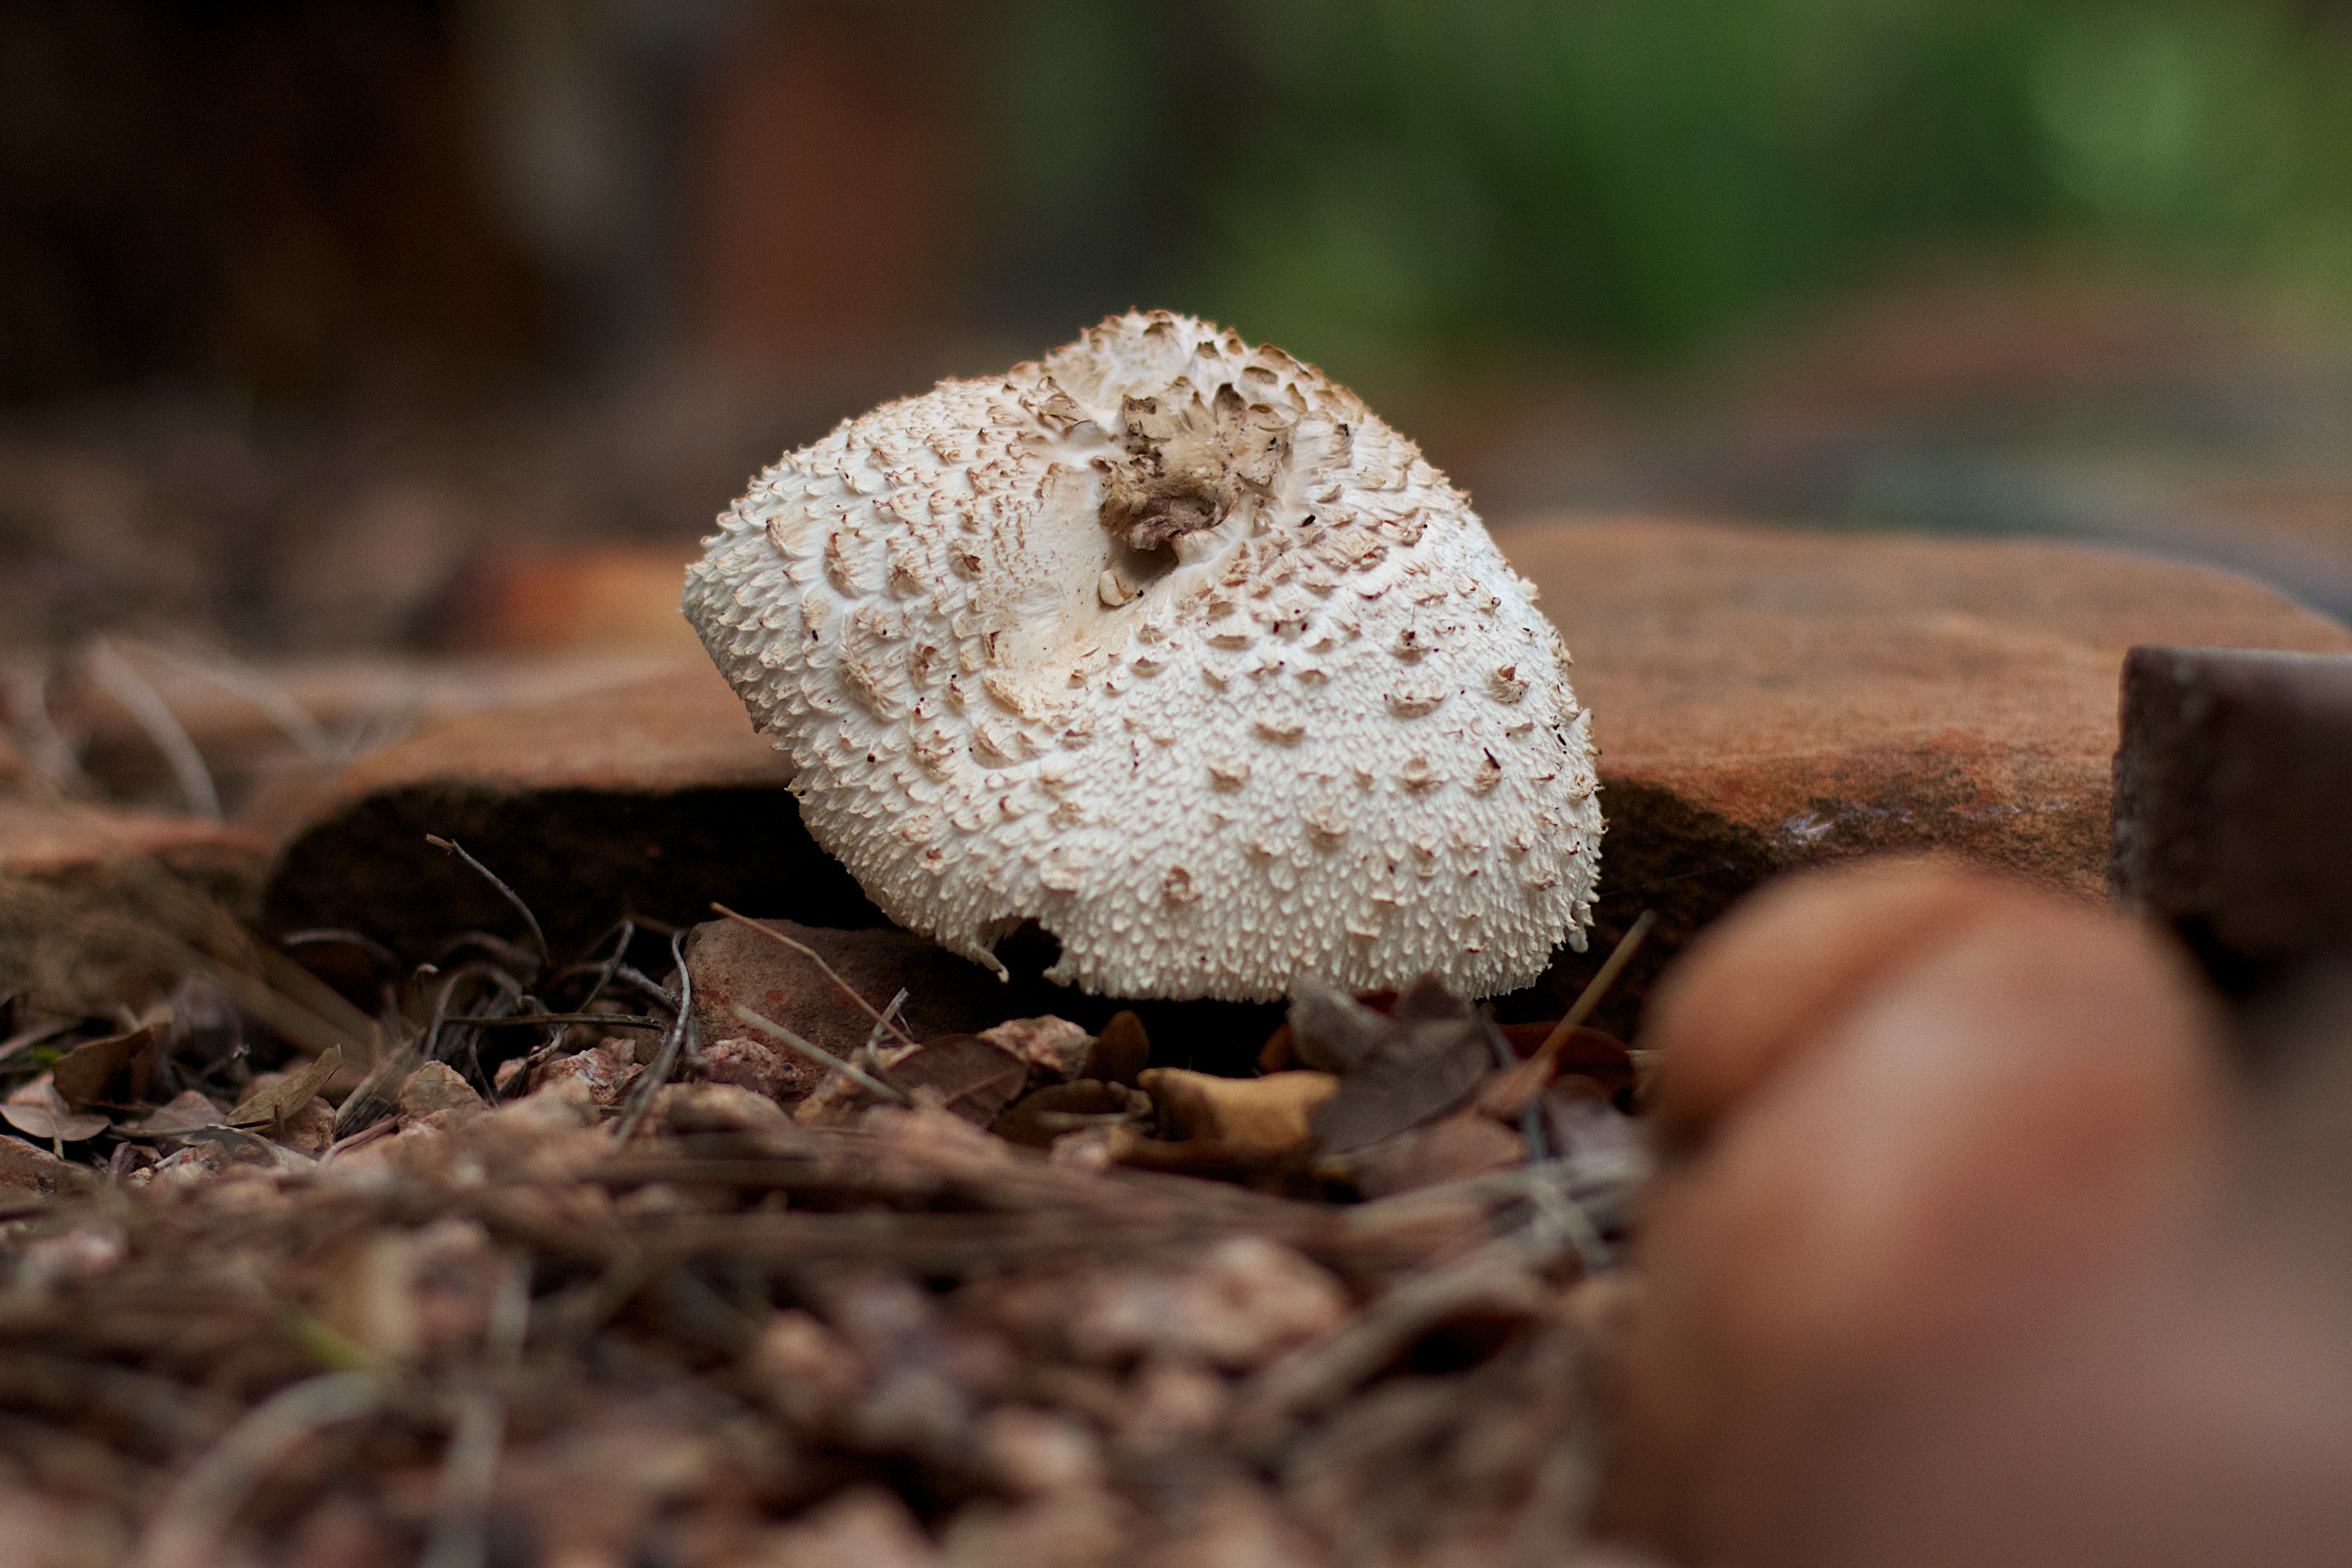
nature, photography, leaf, flower, wildlife, soil, mushroom, flora, fauna, close up, fungus, 2013365, agaricus, macro photography, edible mushroom, agaricomycetes, agaricaceae